First Woman's National Temperance Convention

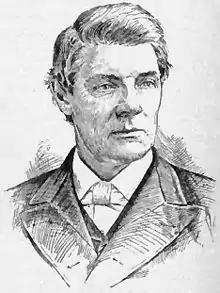
John Morgan Walden

Four mass-meetings were held during the convention. Dr. John Morgan Walden (Chief Knight of the new Crusade), presided at the first of these. It was an exceptional honor as no other man was allowed to speak throughout the whole convention. Abbie Fisher Leavitt conducted the second; Mrs. Dr. Donaldson, of Toledo, Ohio conducted the third; and Auretta Hoyt, carried on the fourth. Crowds filled these meetings, and Crusade hymns were interspersed with the music furnished by trained singers of Cleveland.